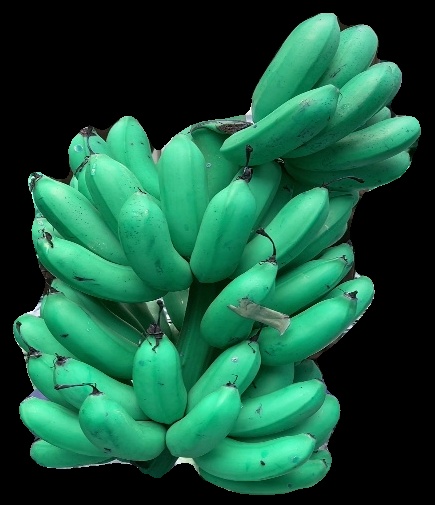
Variety: rasbale
Grade: grade1